Improbable (The X-Files)

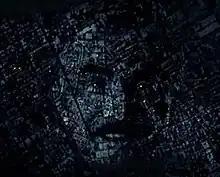
Burt's smiling face merged with a high city view.

"Improbable" is the thirteenth episode of the ninth season and the 195th episode overall of the science fiction television series "The X-Files". The episode first aired in the United States and Canada on April 7, 2002, on Fox, and subsequently aired in the United Kingdom. It was written and directed by series creator and executive producer Chris Carter. The episode is a "monster-of-the-week" episode, a stand-alone plot which is unconnected to the mythology, or overarching fictional history, of "The X-Files". The episode earned a Nielsen rating of 5.1 and was viewed by 9.1 million viewers. The episode received mostly positive reviews from critics.